Anna Strohsahl

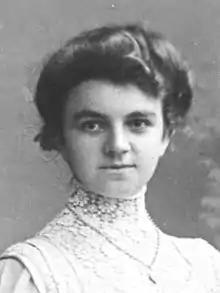
Strohsahl

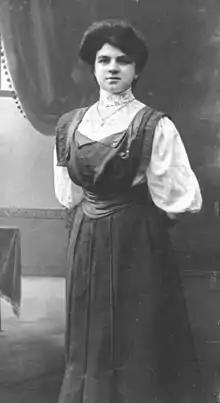
Anna Strohsahl, around 1905

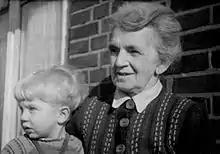
Anna Strohsahl 1950 with grandson Götz Strömsdörfer

Anna Emilie Strohsahl, born "Franze" (2 October 1885 – 1 January 1953) was a German politician (SPD) and the first female city councillor ("Ratsmann") in Cuxhaven City Parliament. Protesting the Nazi seizure of power, she left Cuxhaven Council in May 1933, together with the whole SPD group.